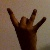
The image shows a hand gesture representing the number 8 in Indian Sign Language.